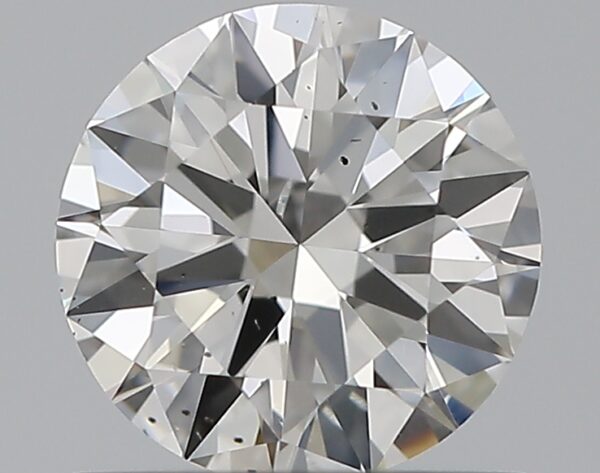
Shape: round
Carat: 0.63
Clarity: SI1
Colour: G
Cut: EX
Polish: EX
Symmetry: EX
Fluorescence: F
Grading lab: GIA
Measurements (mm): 5.57 x 5.61 x 3.3